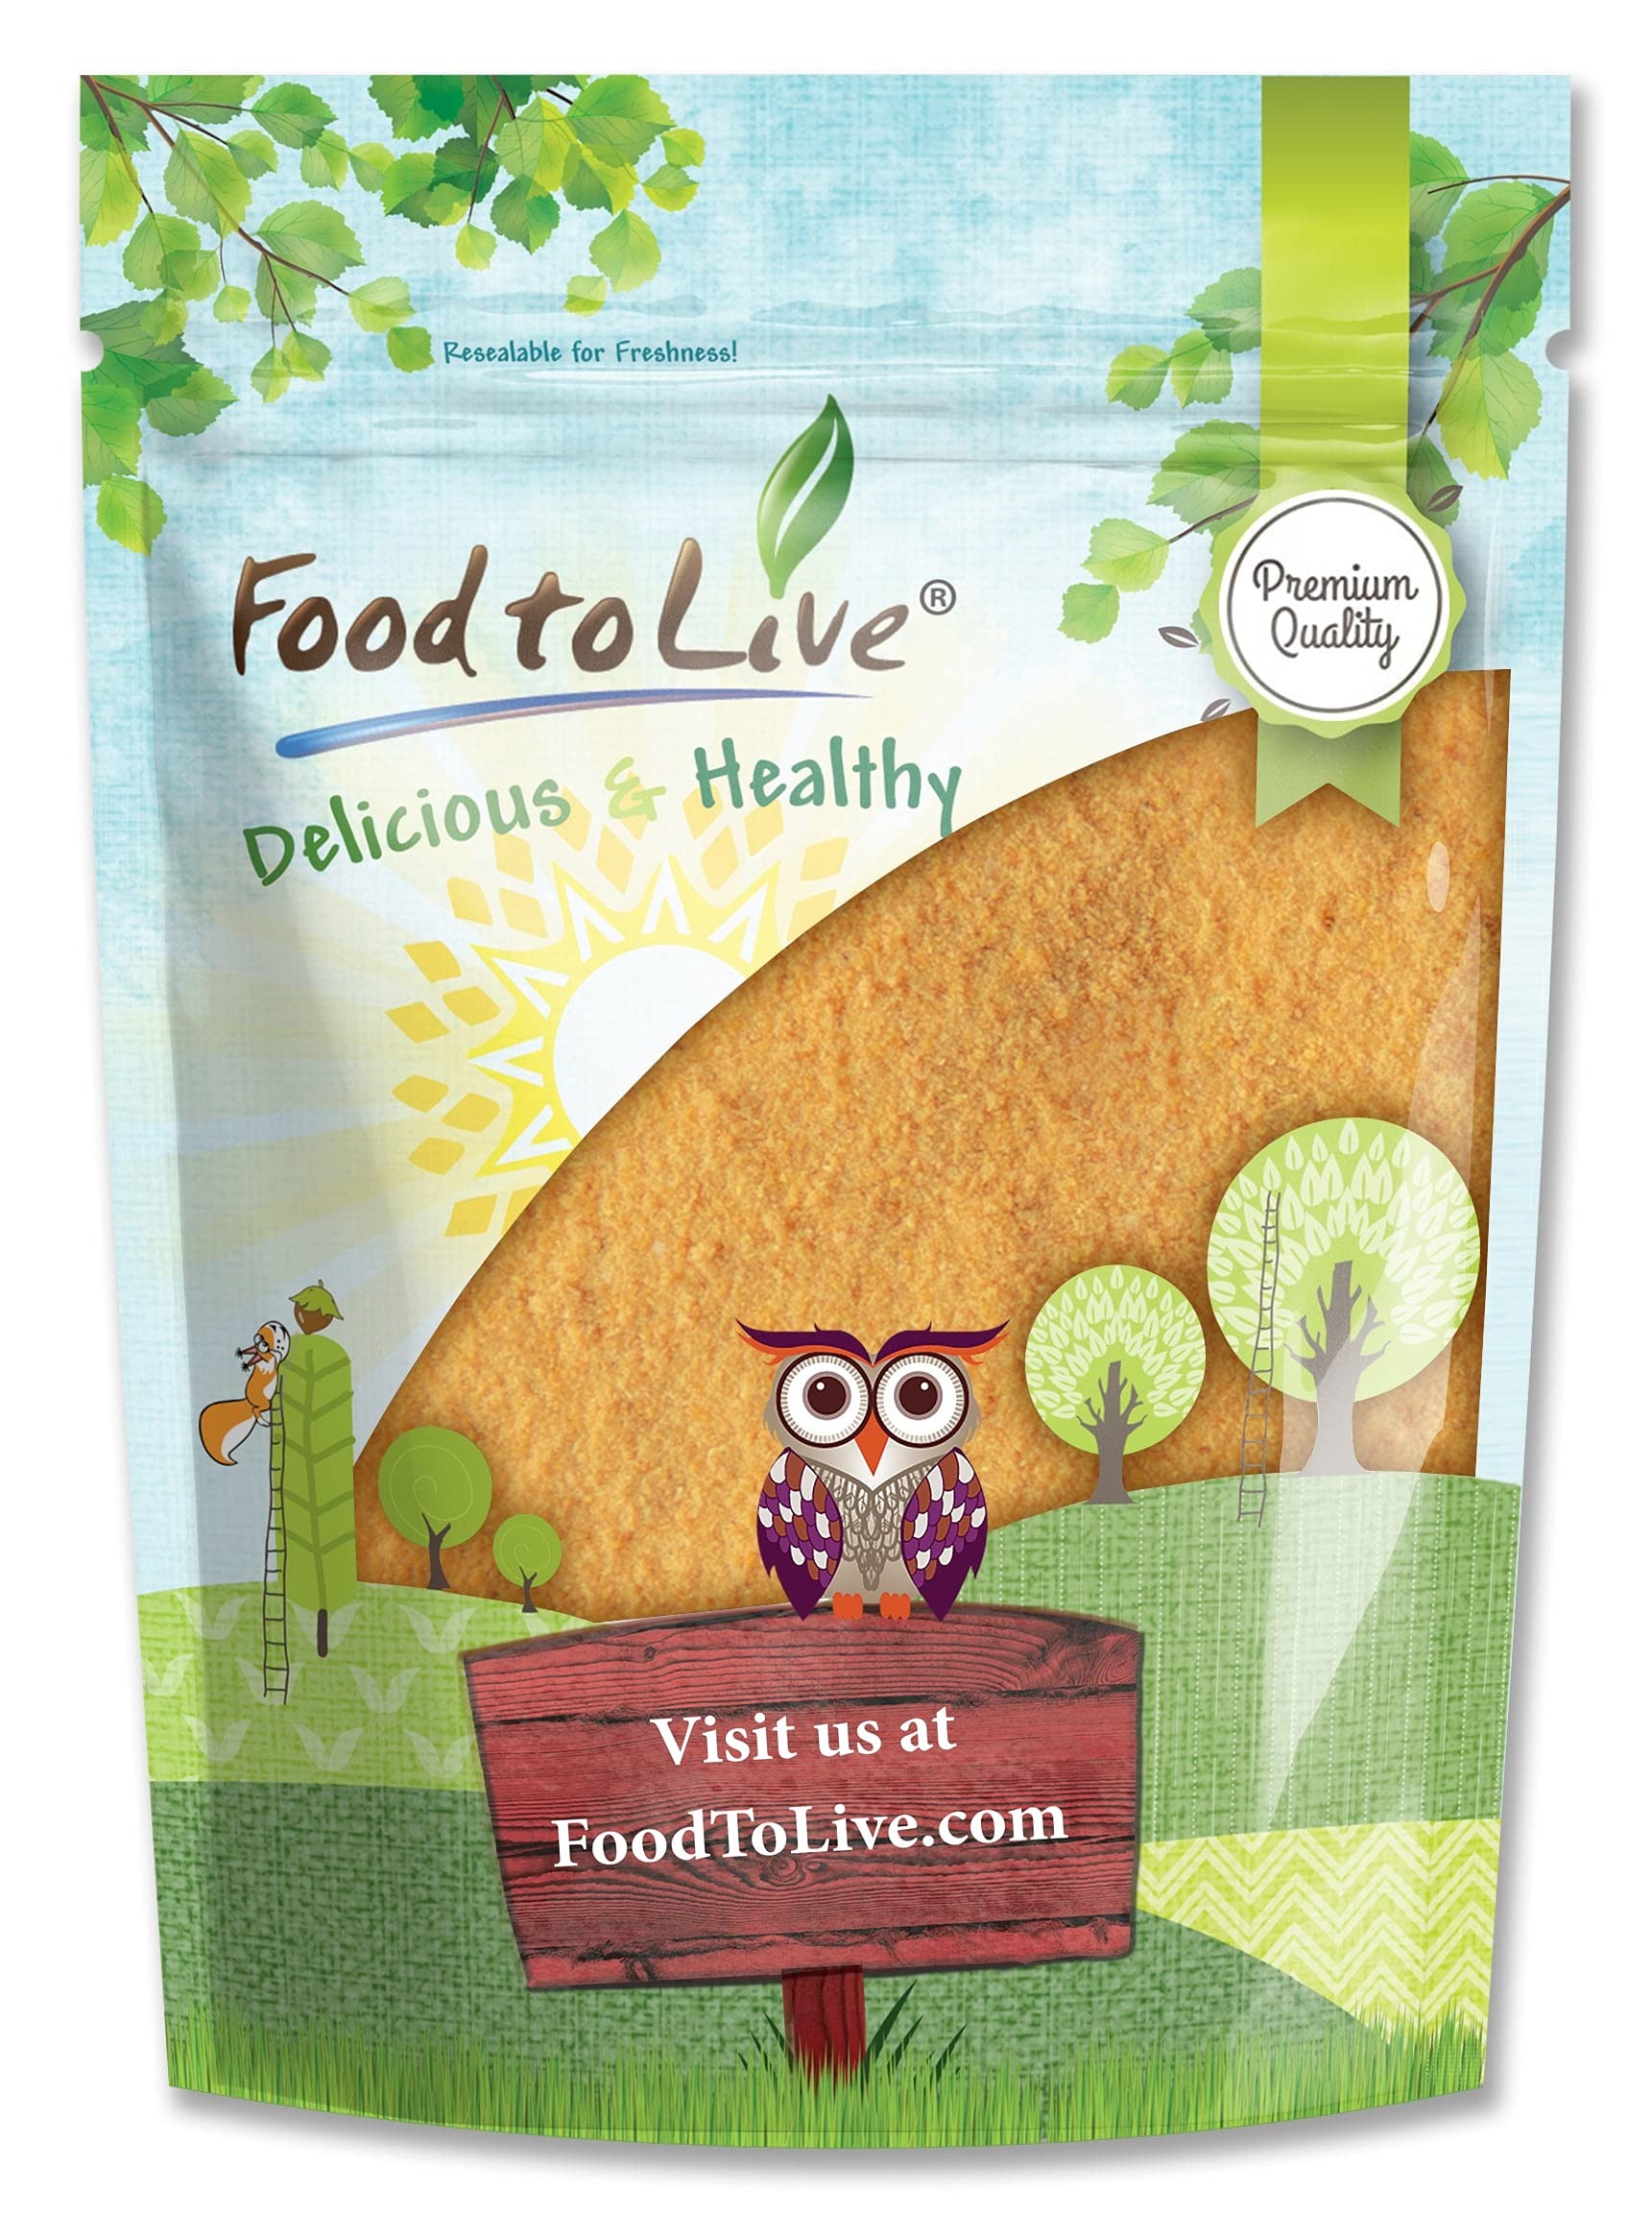
Item Name: Food to Live Papaya Powder, 1.5 Pounds - From Raw Dried Fruit, Unsulfured, Vegan, Bulk, Great for Baking, Juices, Smoothies, Yogurts, and Instant Breakfast Drinks, No Sulphites, Contains Maltodextrin
Bullet Point 1: ✔️PREMIUM QUALITY & KOSHER: Food to Live’s Papaya Powder is a premium quality product. Moreover, it is Kosher, Raw, and suitable for vegans.
Bullet Point 2: ✔️MADE FROM DRIED PAPAYA FRUIT: Unlike other companies that produce their powder from papaya juice, Dried Papaya Powder by Food to Live is made from the actual whole fruit by the spray-dried method.
Bullet Point 3: ✔️HIGHLY NUTRITIOUS: Our Papaya Powder is rich in carotenoids, fiber, and A, C, E and B vitamins. It contains Folate, Potassium, Iron, and Calcium. Moreover, it is free of sulphites, artificial coloring, or flavors.
Bullet Point 4: ✔️VERSATILE USES: Use Powdered Papaya in dressings, desserts, jams, baking muffins, cakes, pies, etc. Add it to instant breakfast drinks, smoothies, juices, tea, and cocktails. Moreover, it works great as an agent in homemade face masks and scrubs.
Bullet Point 5: ✔️SUBSTITUTE FOR FRESH PAPAYA: Dehydrated Papaya Powder is a convenient alternative to enjoy the taste and flavor of fresh papaya in many dishes.
Value: 24.0
Unit: Ounce

Price: 29.39